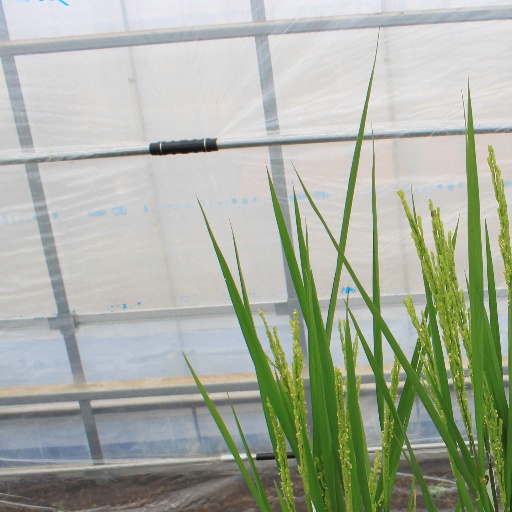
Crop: rice